Hustling for Health

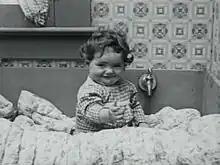

Hustling for Health is a 1919 American silent film featuring Stan Laurel.